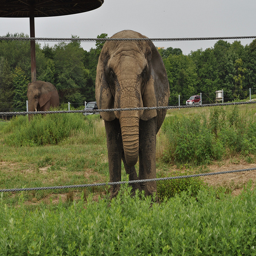
An elephant standing behind the lines in an enclosure
An elephant standing on a lush green field.
Two elephants walk and graze behind a wired fence.
The elephant is standing on the other side of the wires.
Two elephants in a field, behind a wire fence at an animal park.